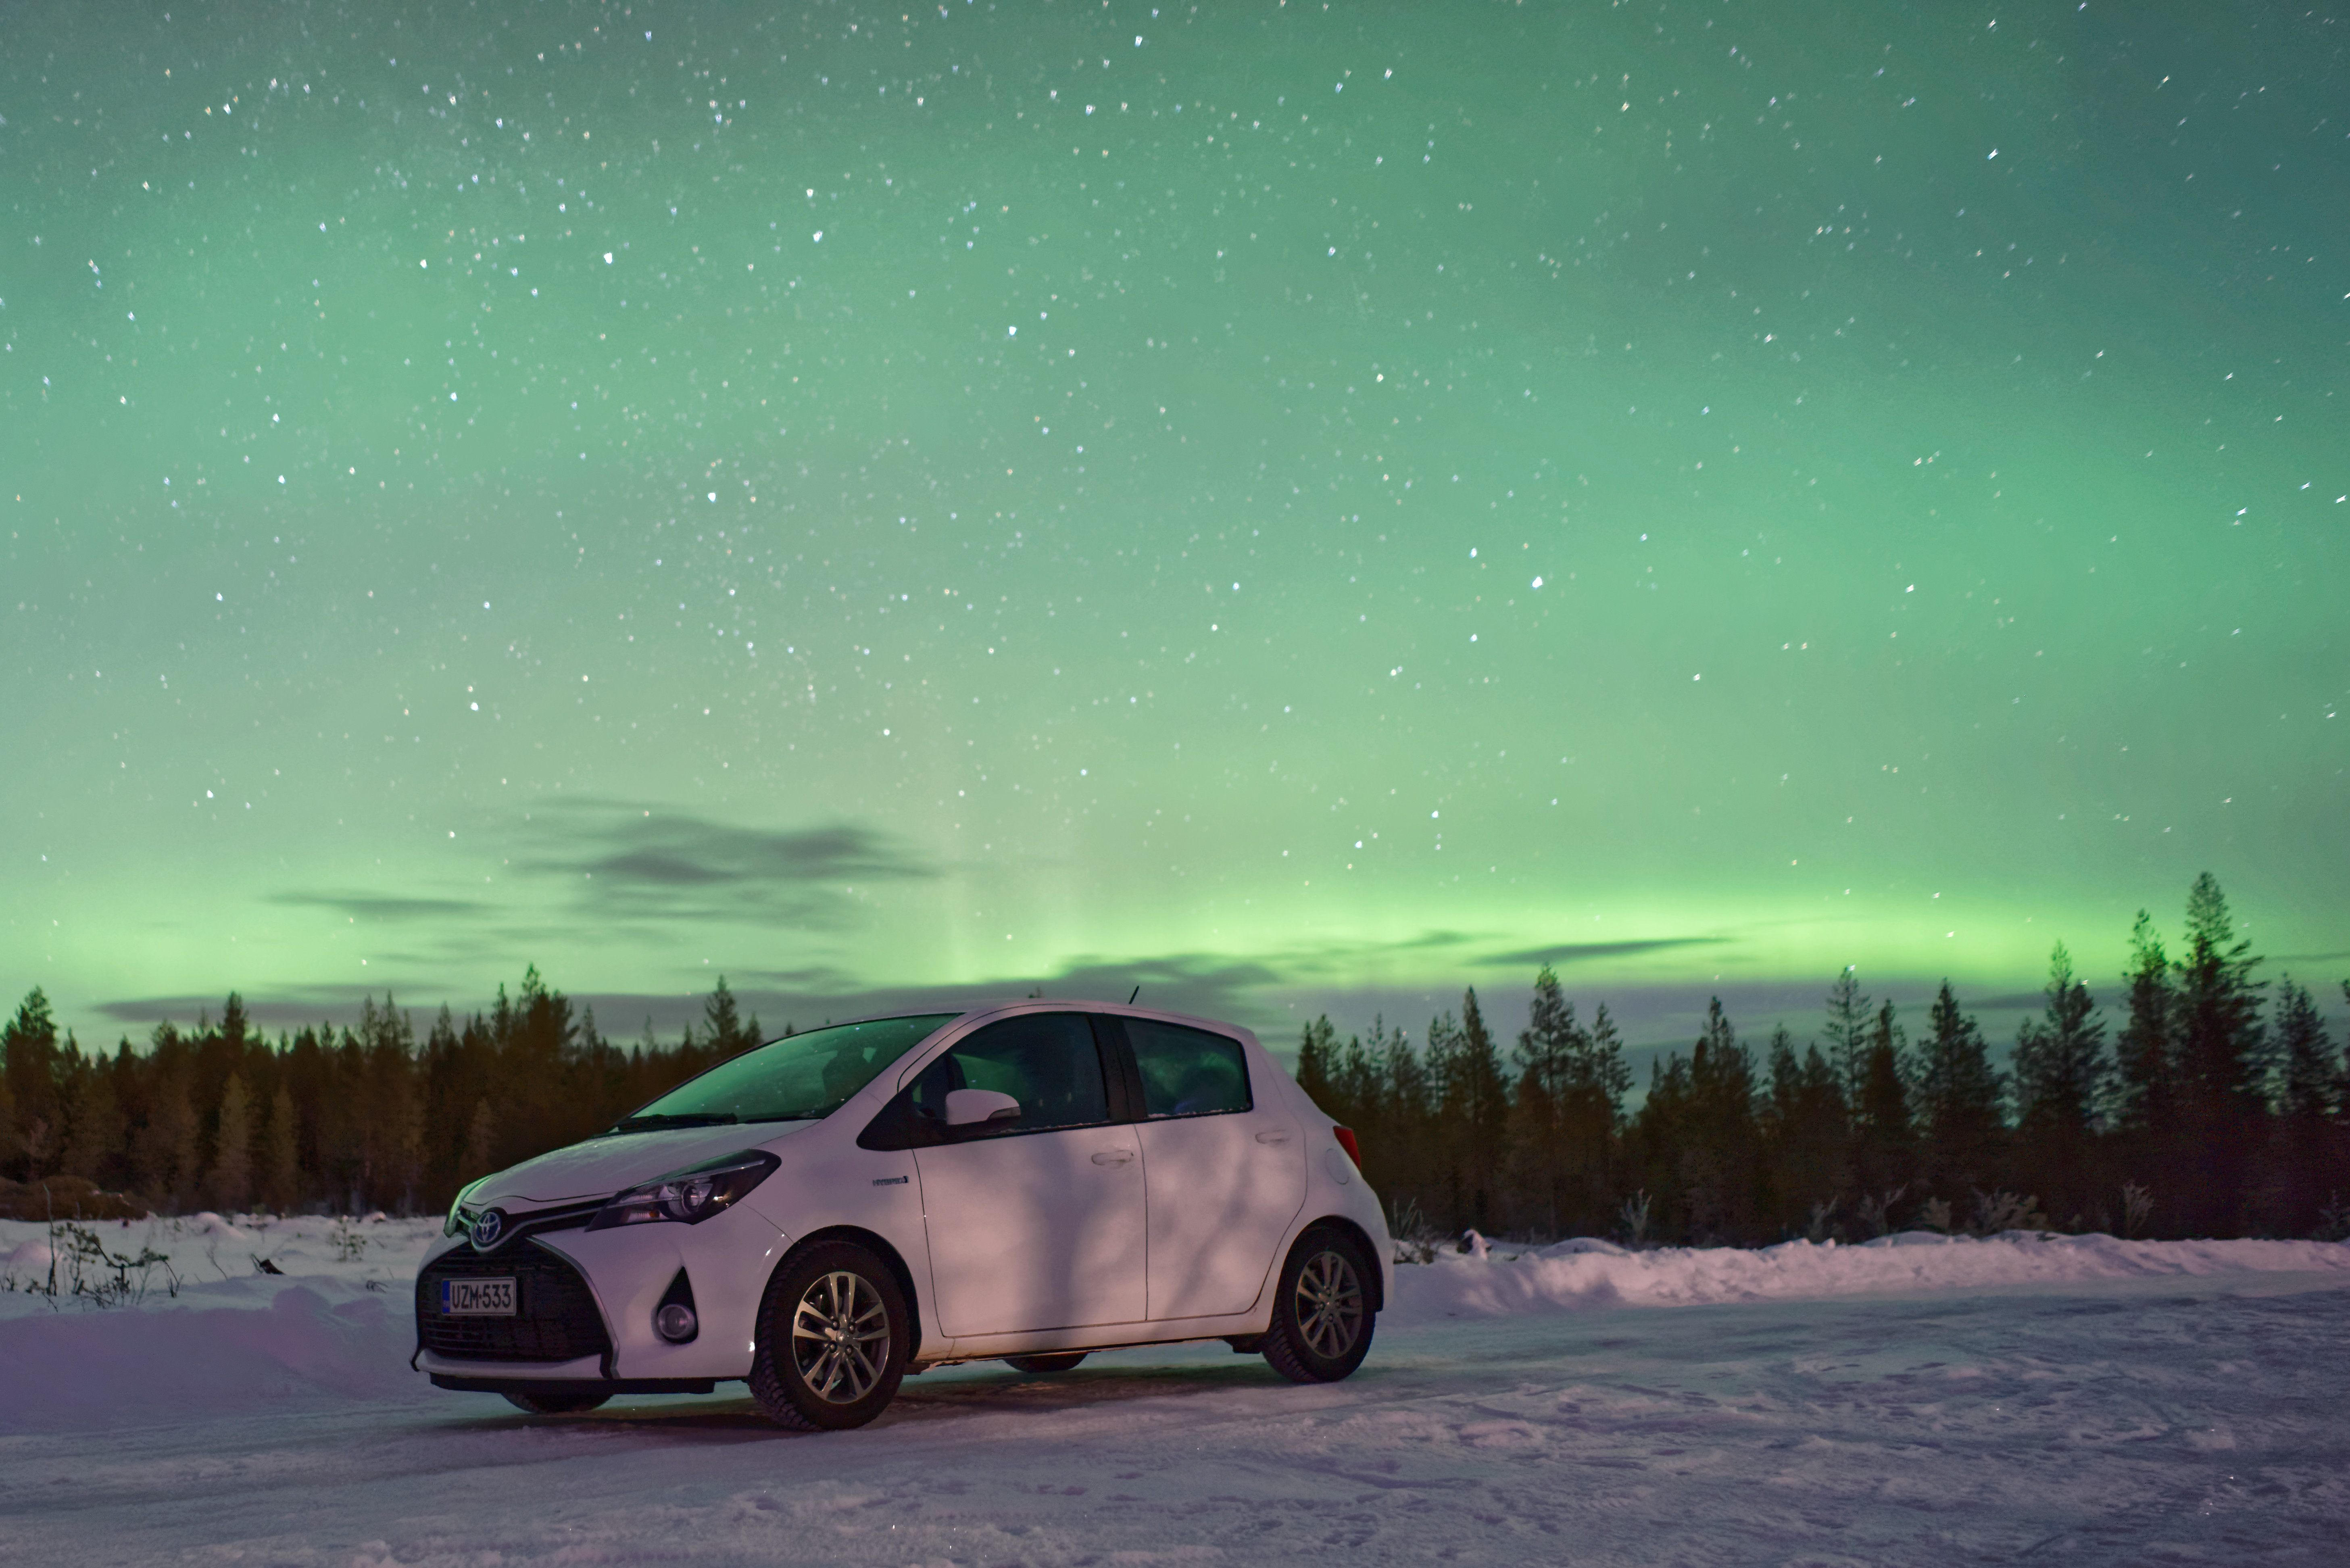
snow, light, car, automobile, vehicle, weather, northern light, aurora boreali, motor vehicle, automobile make, computer wallpaper, automotive design